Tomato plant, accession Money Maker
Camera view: bottom (45 deg); turntable rotation: 90 degrees
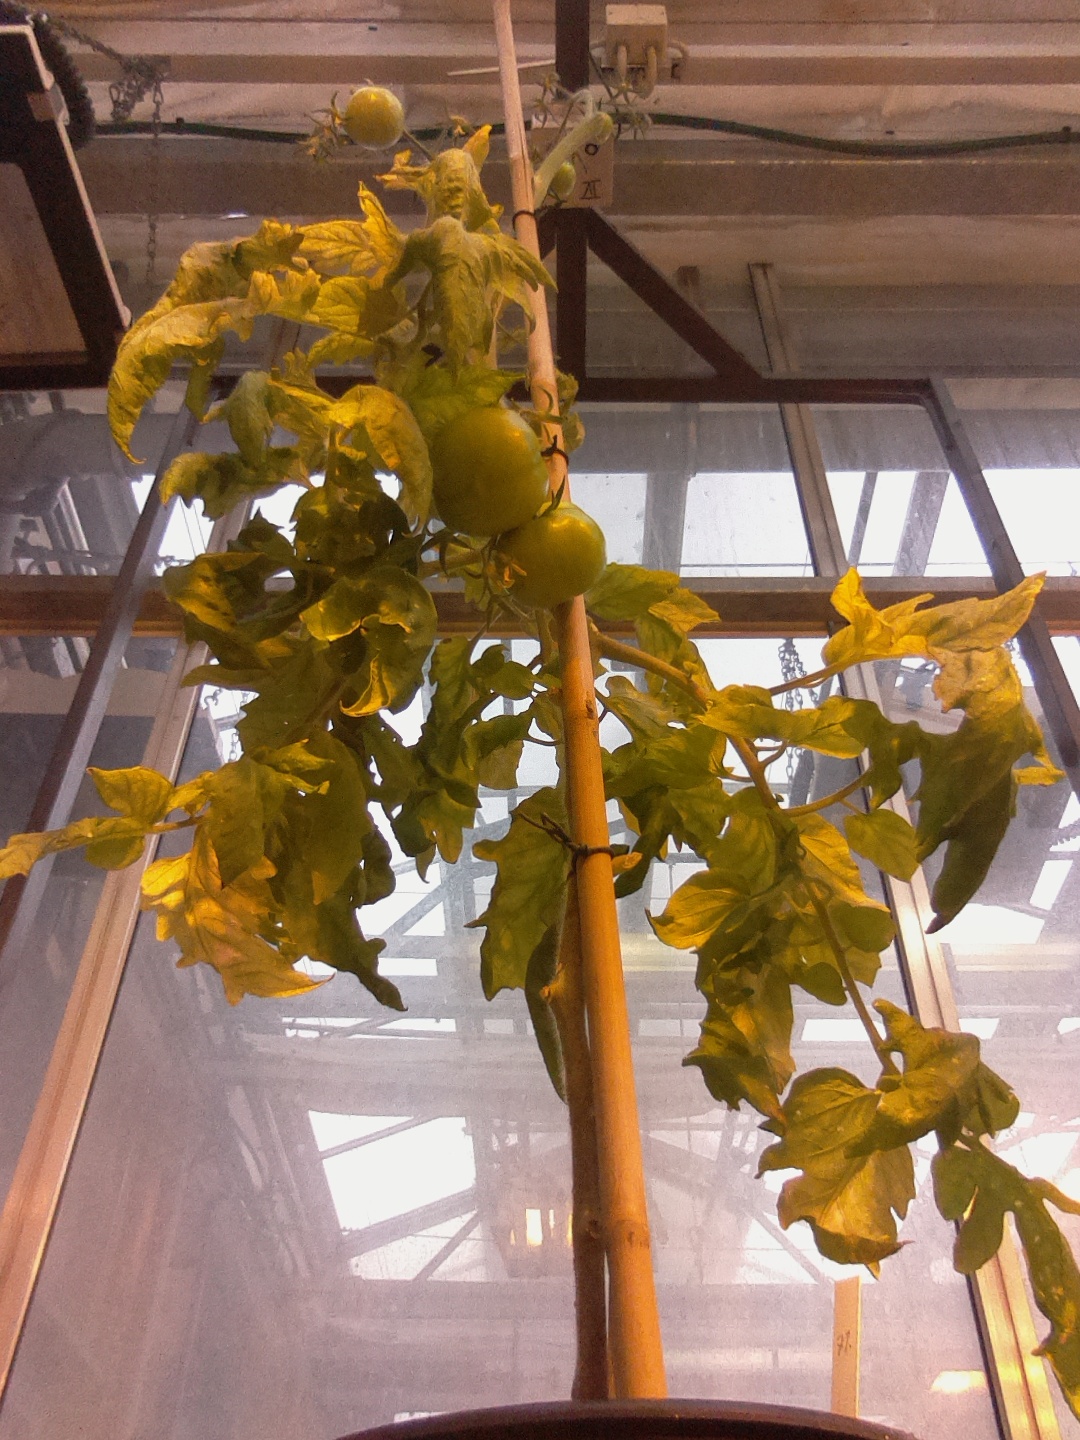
BBCH growth stage 78: 80% -90% of final fruit size